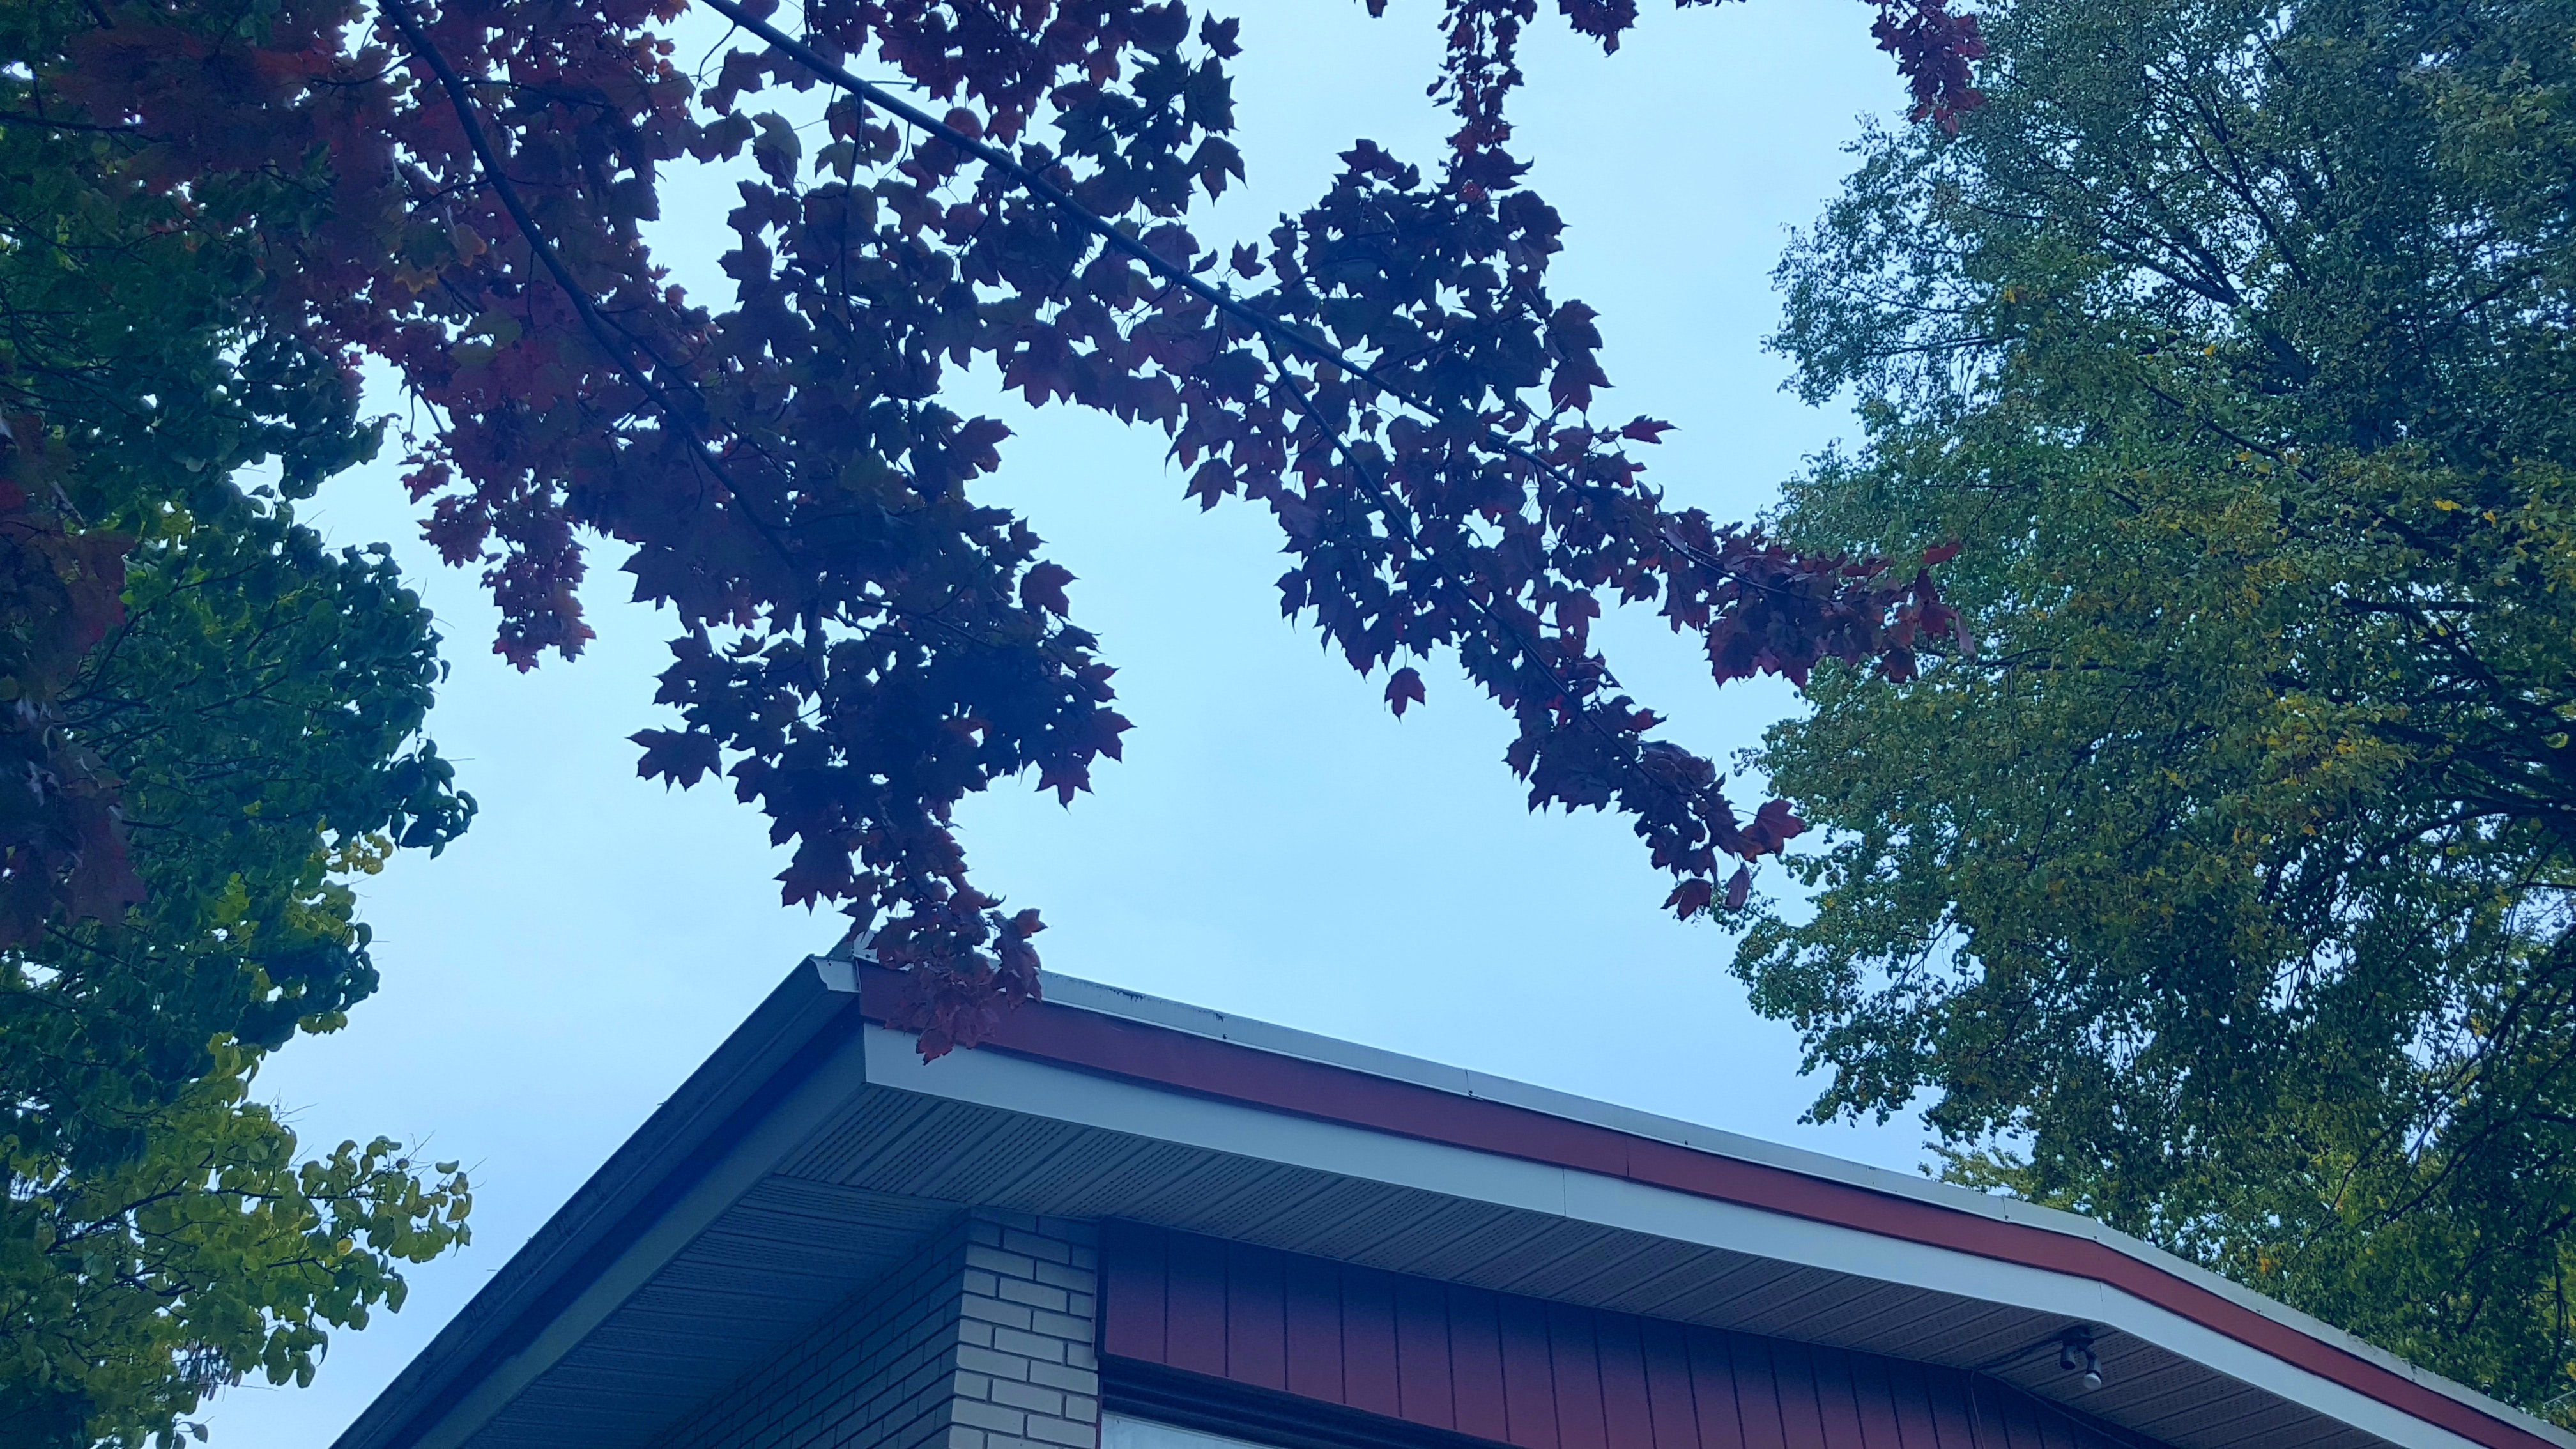
sky, tree, blue, architecture, roof, daytime, leaf, house, woody plant, home, cloud, branch, plant, real estate, Material property, facade, building, residential area, Tints and shades, window